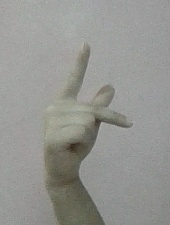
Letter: dha